Higashi-Nagahara Station

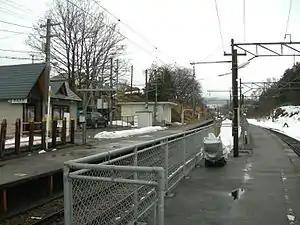
Higashi-Nagahara Station, February 2010

is a railway station on the Ban'etsu West Line in the city of Aizuwakamatsu, Fukushima Prefecture, Japan, operated by East Japan Railway Company (JR East).